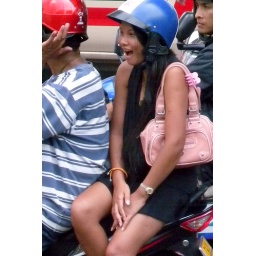
Pretty girl in a short black dress and a rather fetching blue helmet on Sukhumvit Road @ Asok.